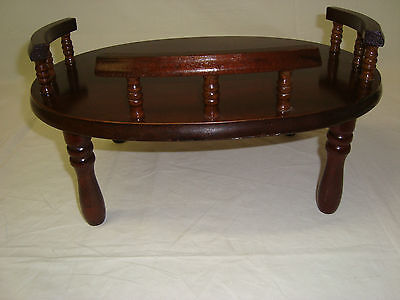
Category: table